Mark Gosche

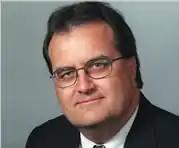

Mark James Gosche (born 2 December 1955) is a New Zealand politician. He is a member of the Labour Party. He was born in Auckland to Samoan parents, and has been active in New Zealand's Pasifika community.